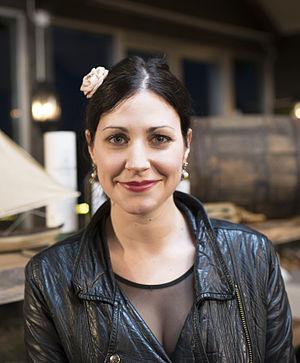
Nour El-Refai, née le 14 novembre 1987 au Liban, est une actrice et présentatrice de télévision suédoise.